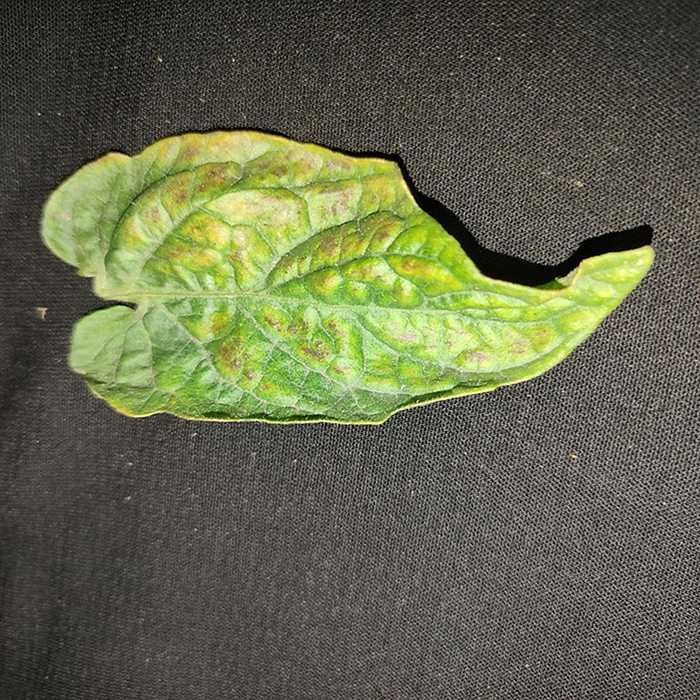
Plant: Tomato
Label: Tomato spotted wilt